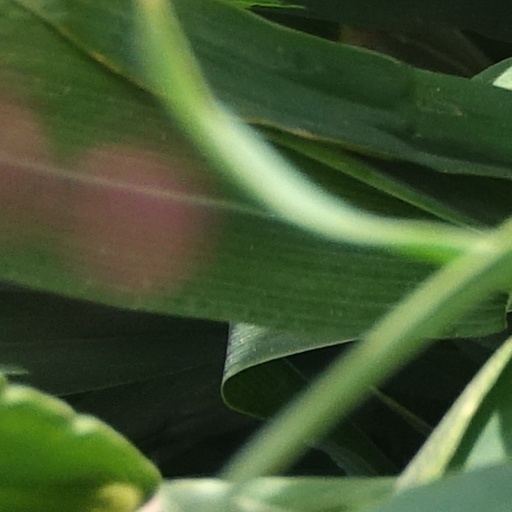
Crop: wheat